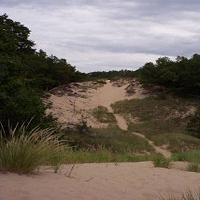
Weather: cloudy or overcast